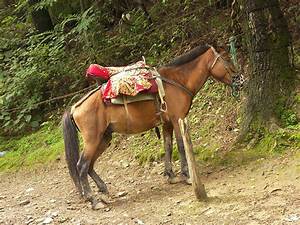
Label: cavallo